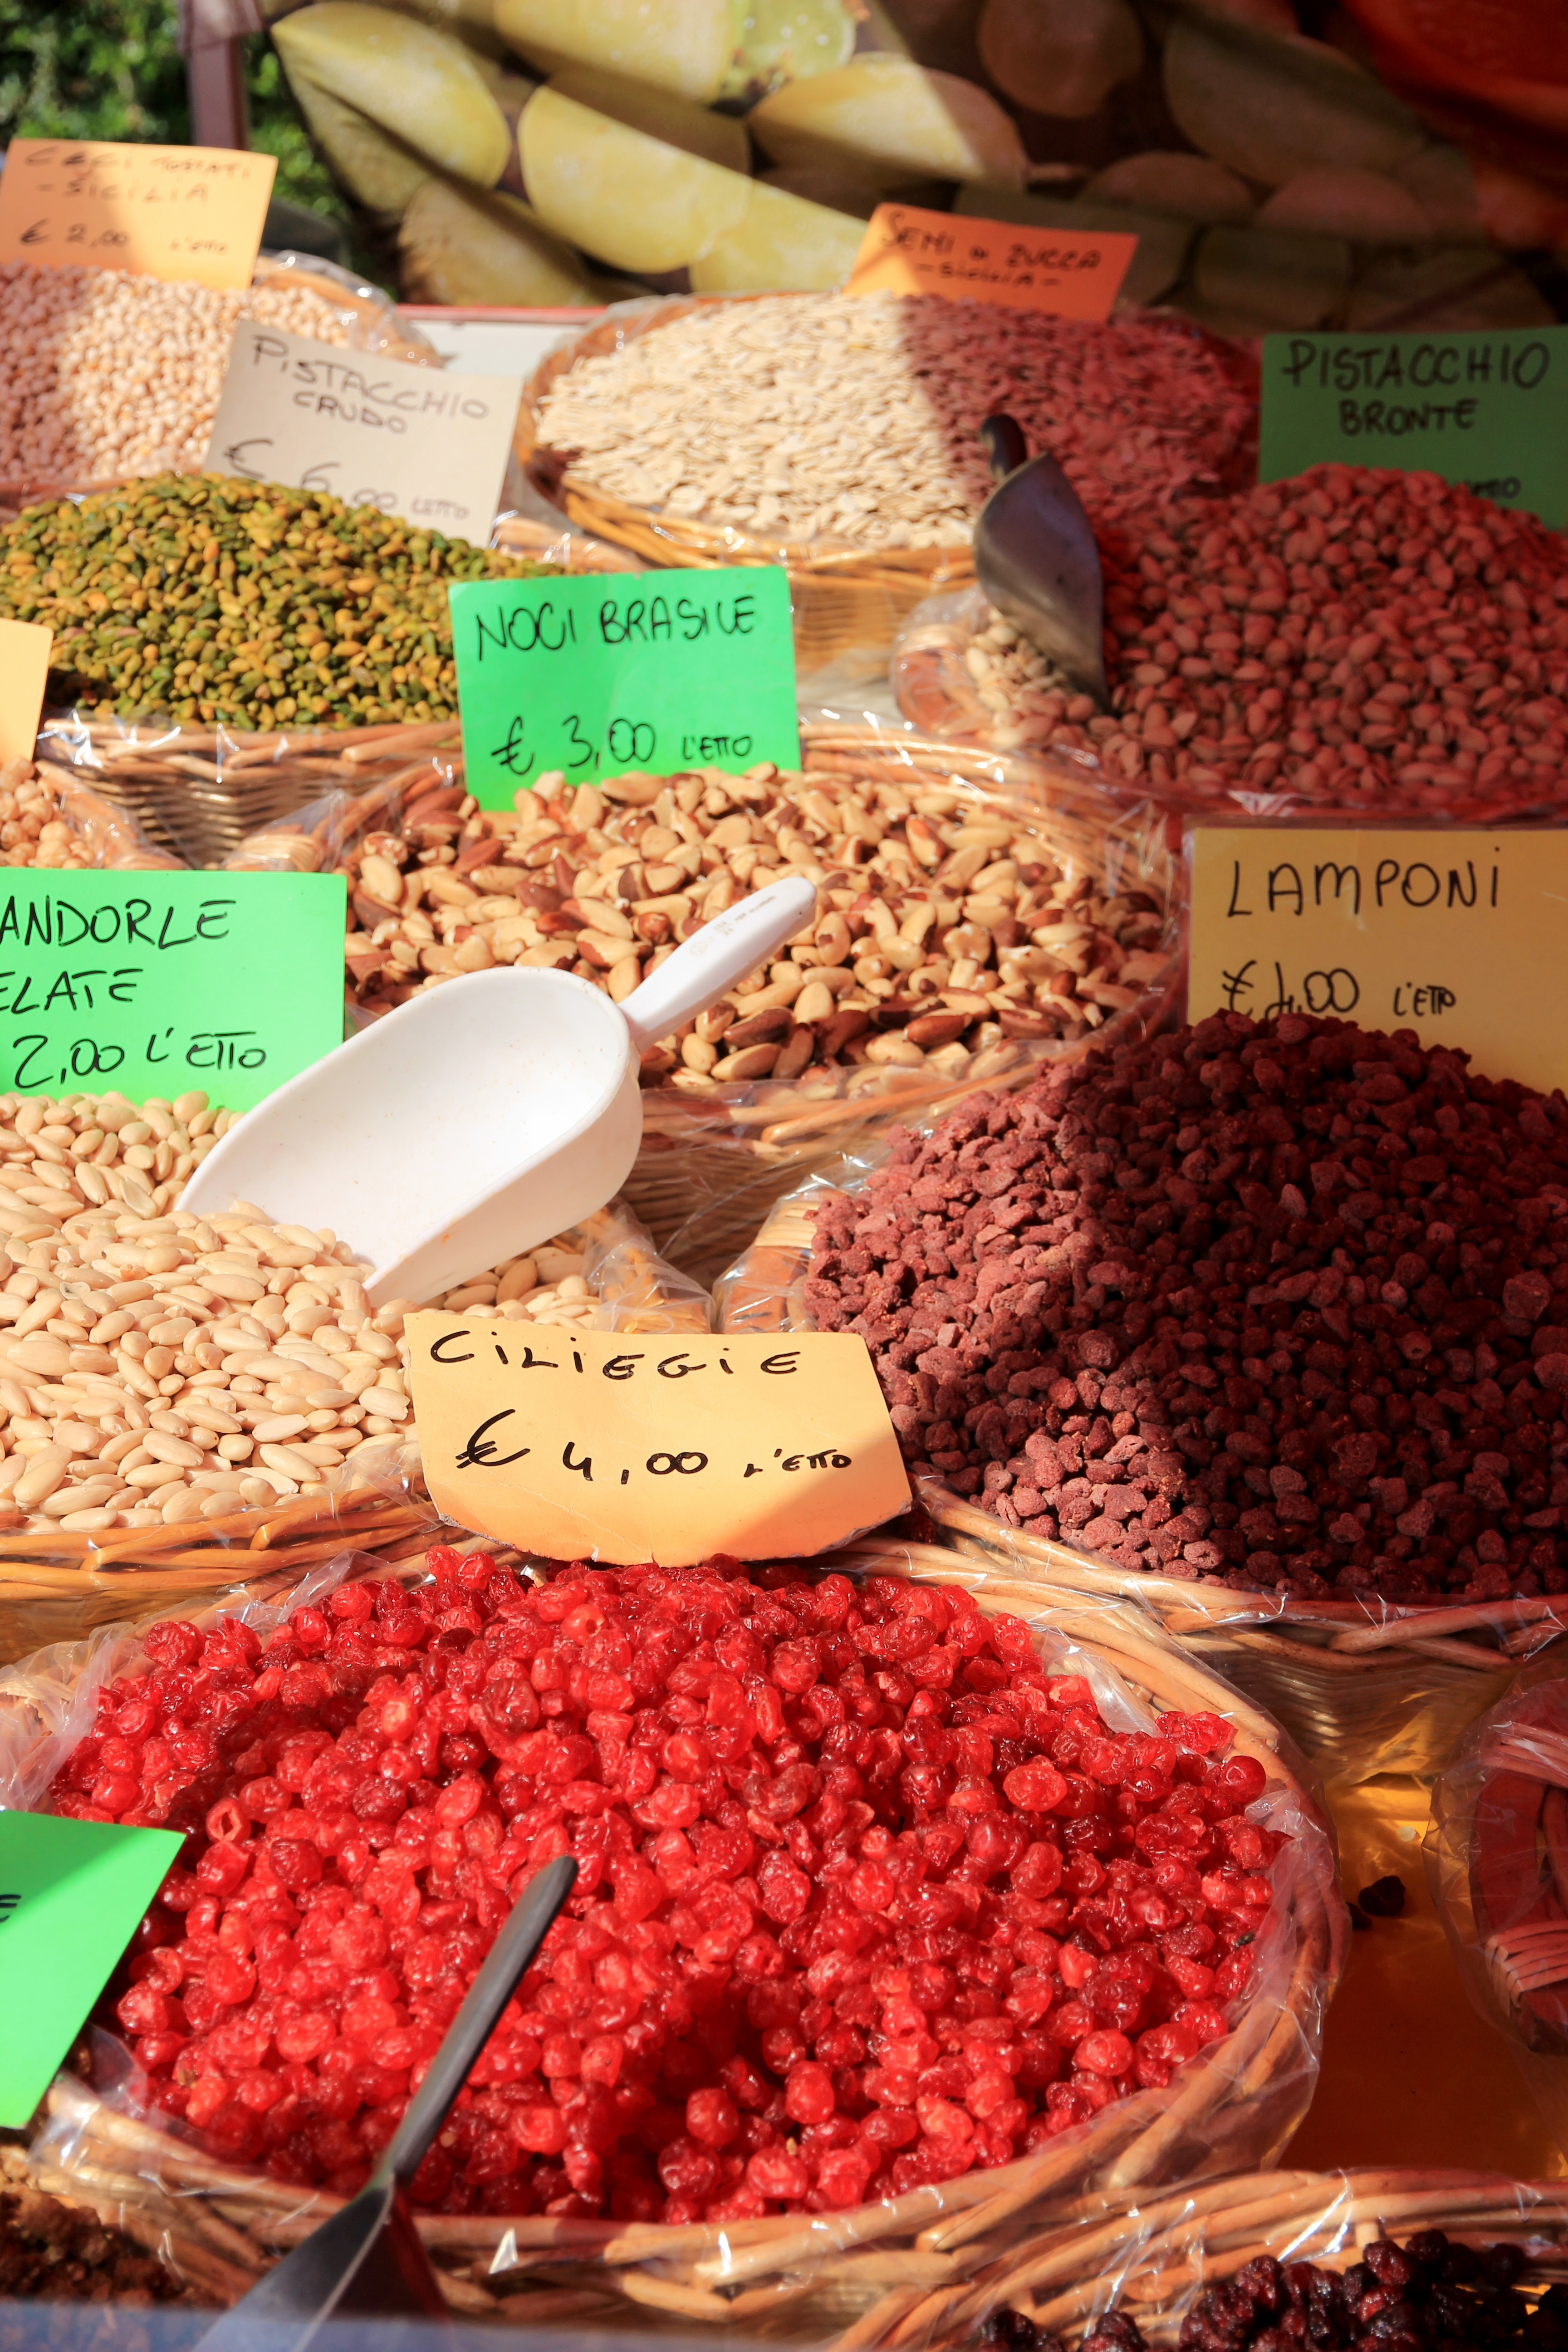
food, produce, market, delicious, market stall, nuts, fruits, mix, sunflower seeds, sell, selection